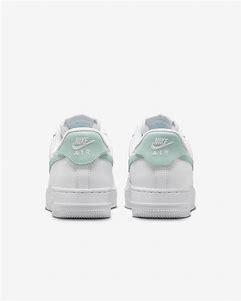
Brand: Nike
Model: Force 1 Easyon